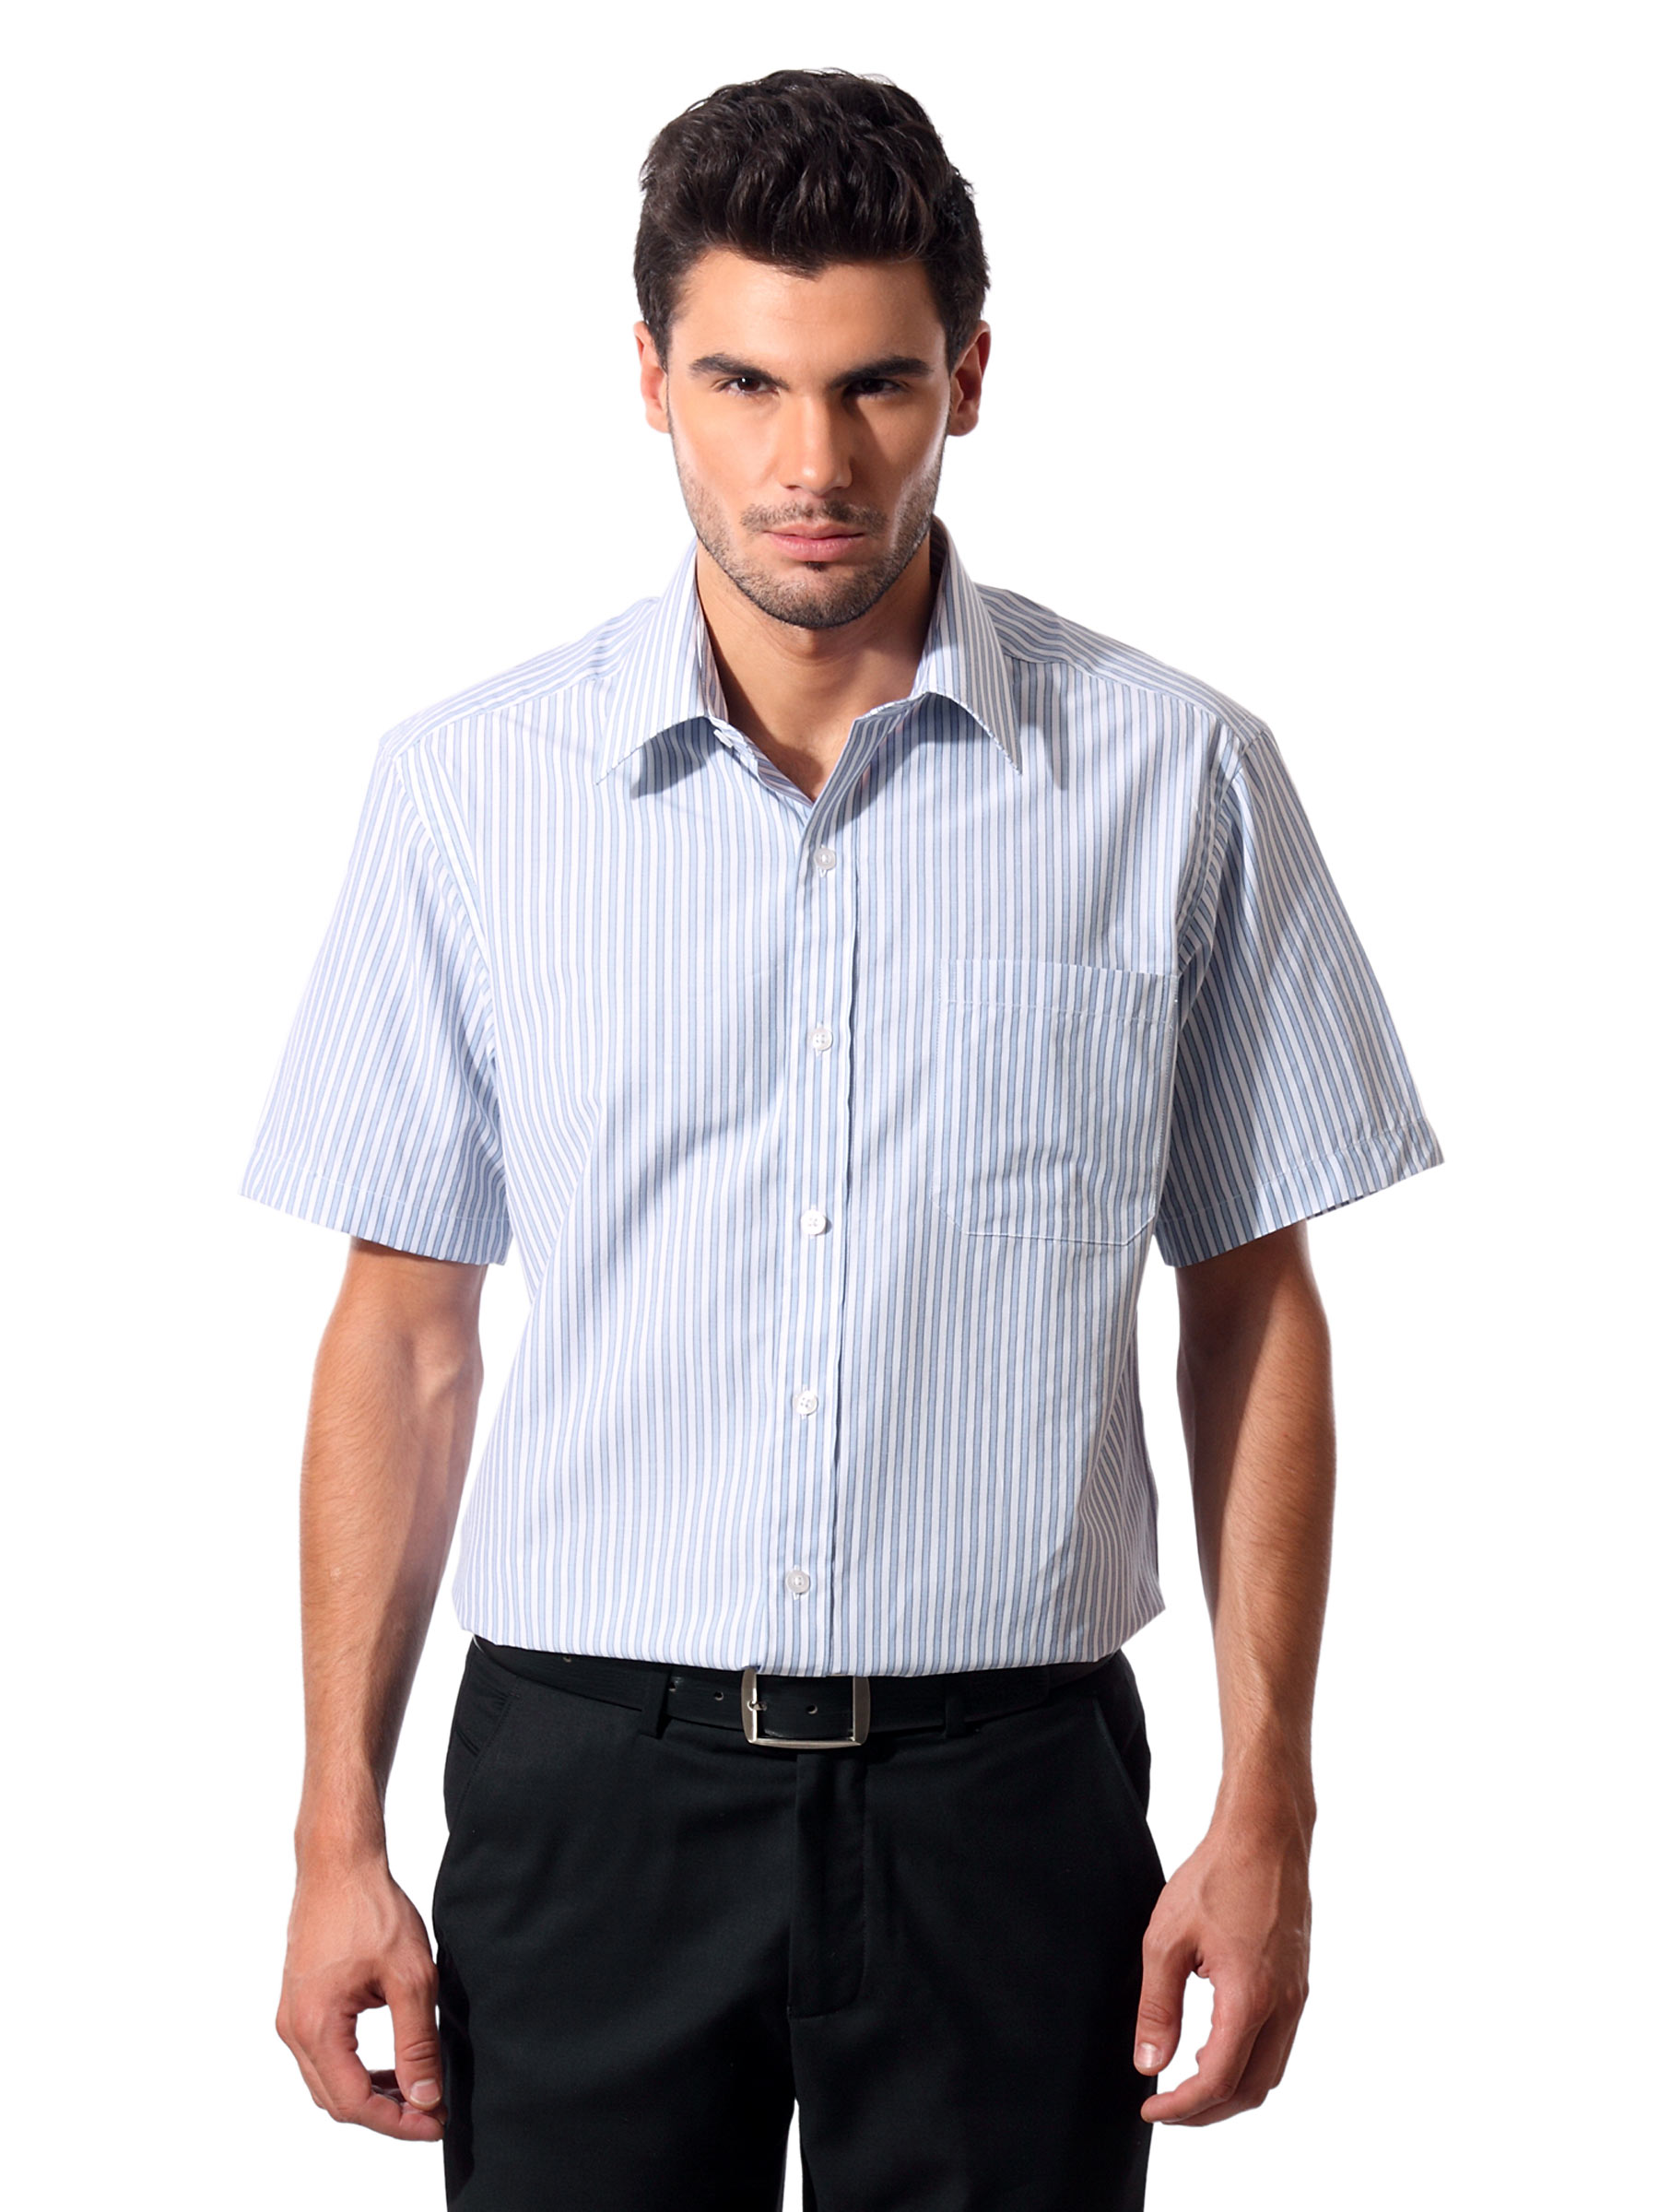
John Players Men Blue Striped Shirt
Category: Apparel / Topwear / Shirts
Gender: Men
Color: Blue
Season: Summer 2012
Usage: Formal